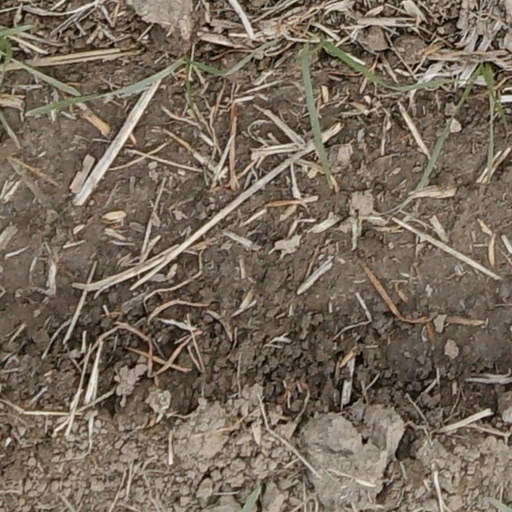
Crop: wheat